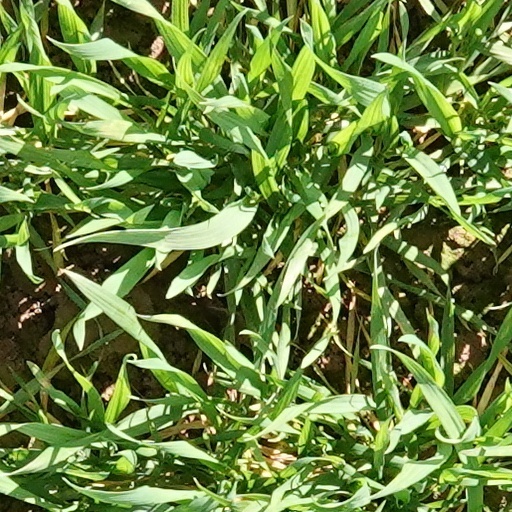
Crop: wheat